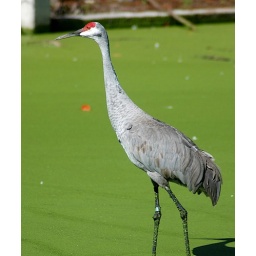
walking in the green muck